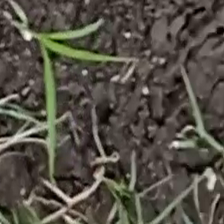
Weed species: Harali_(Cynodon_dactylon)